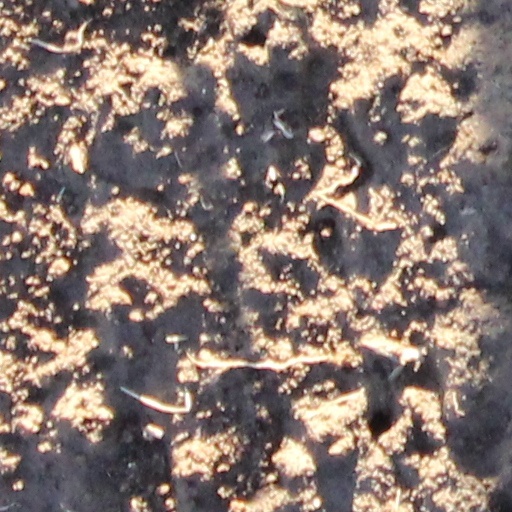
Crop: wheat